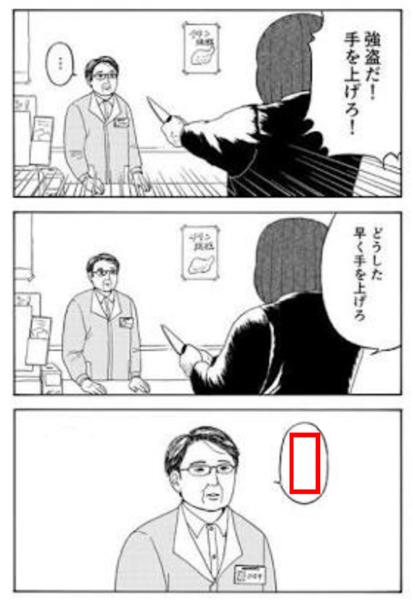
回答: 脇汗、恥ずかしいんで...